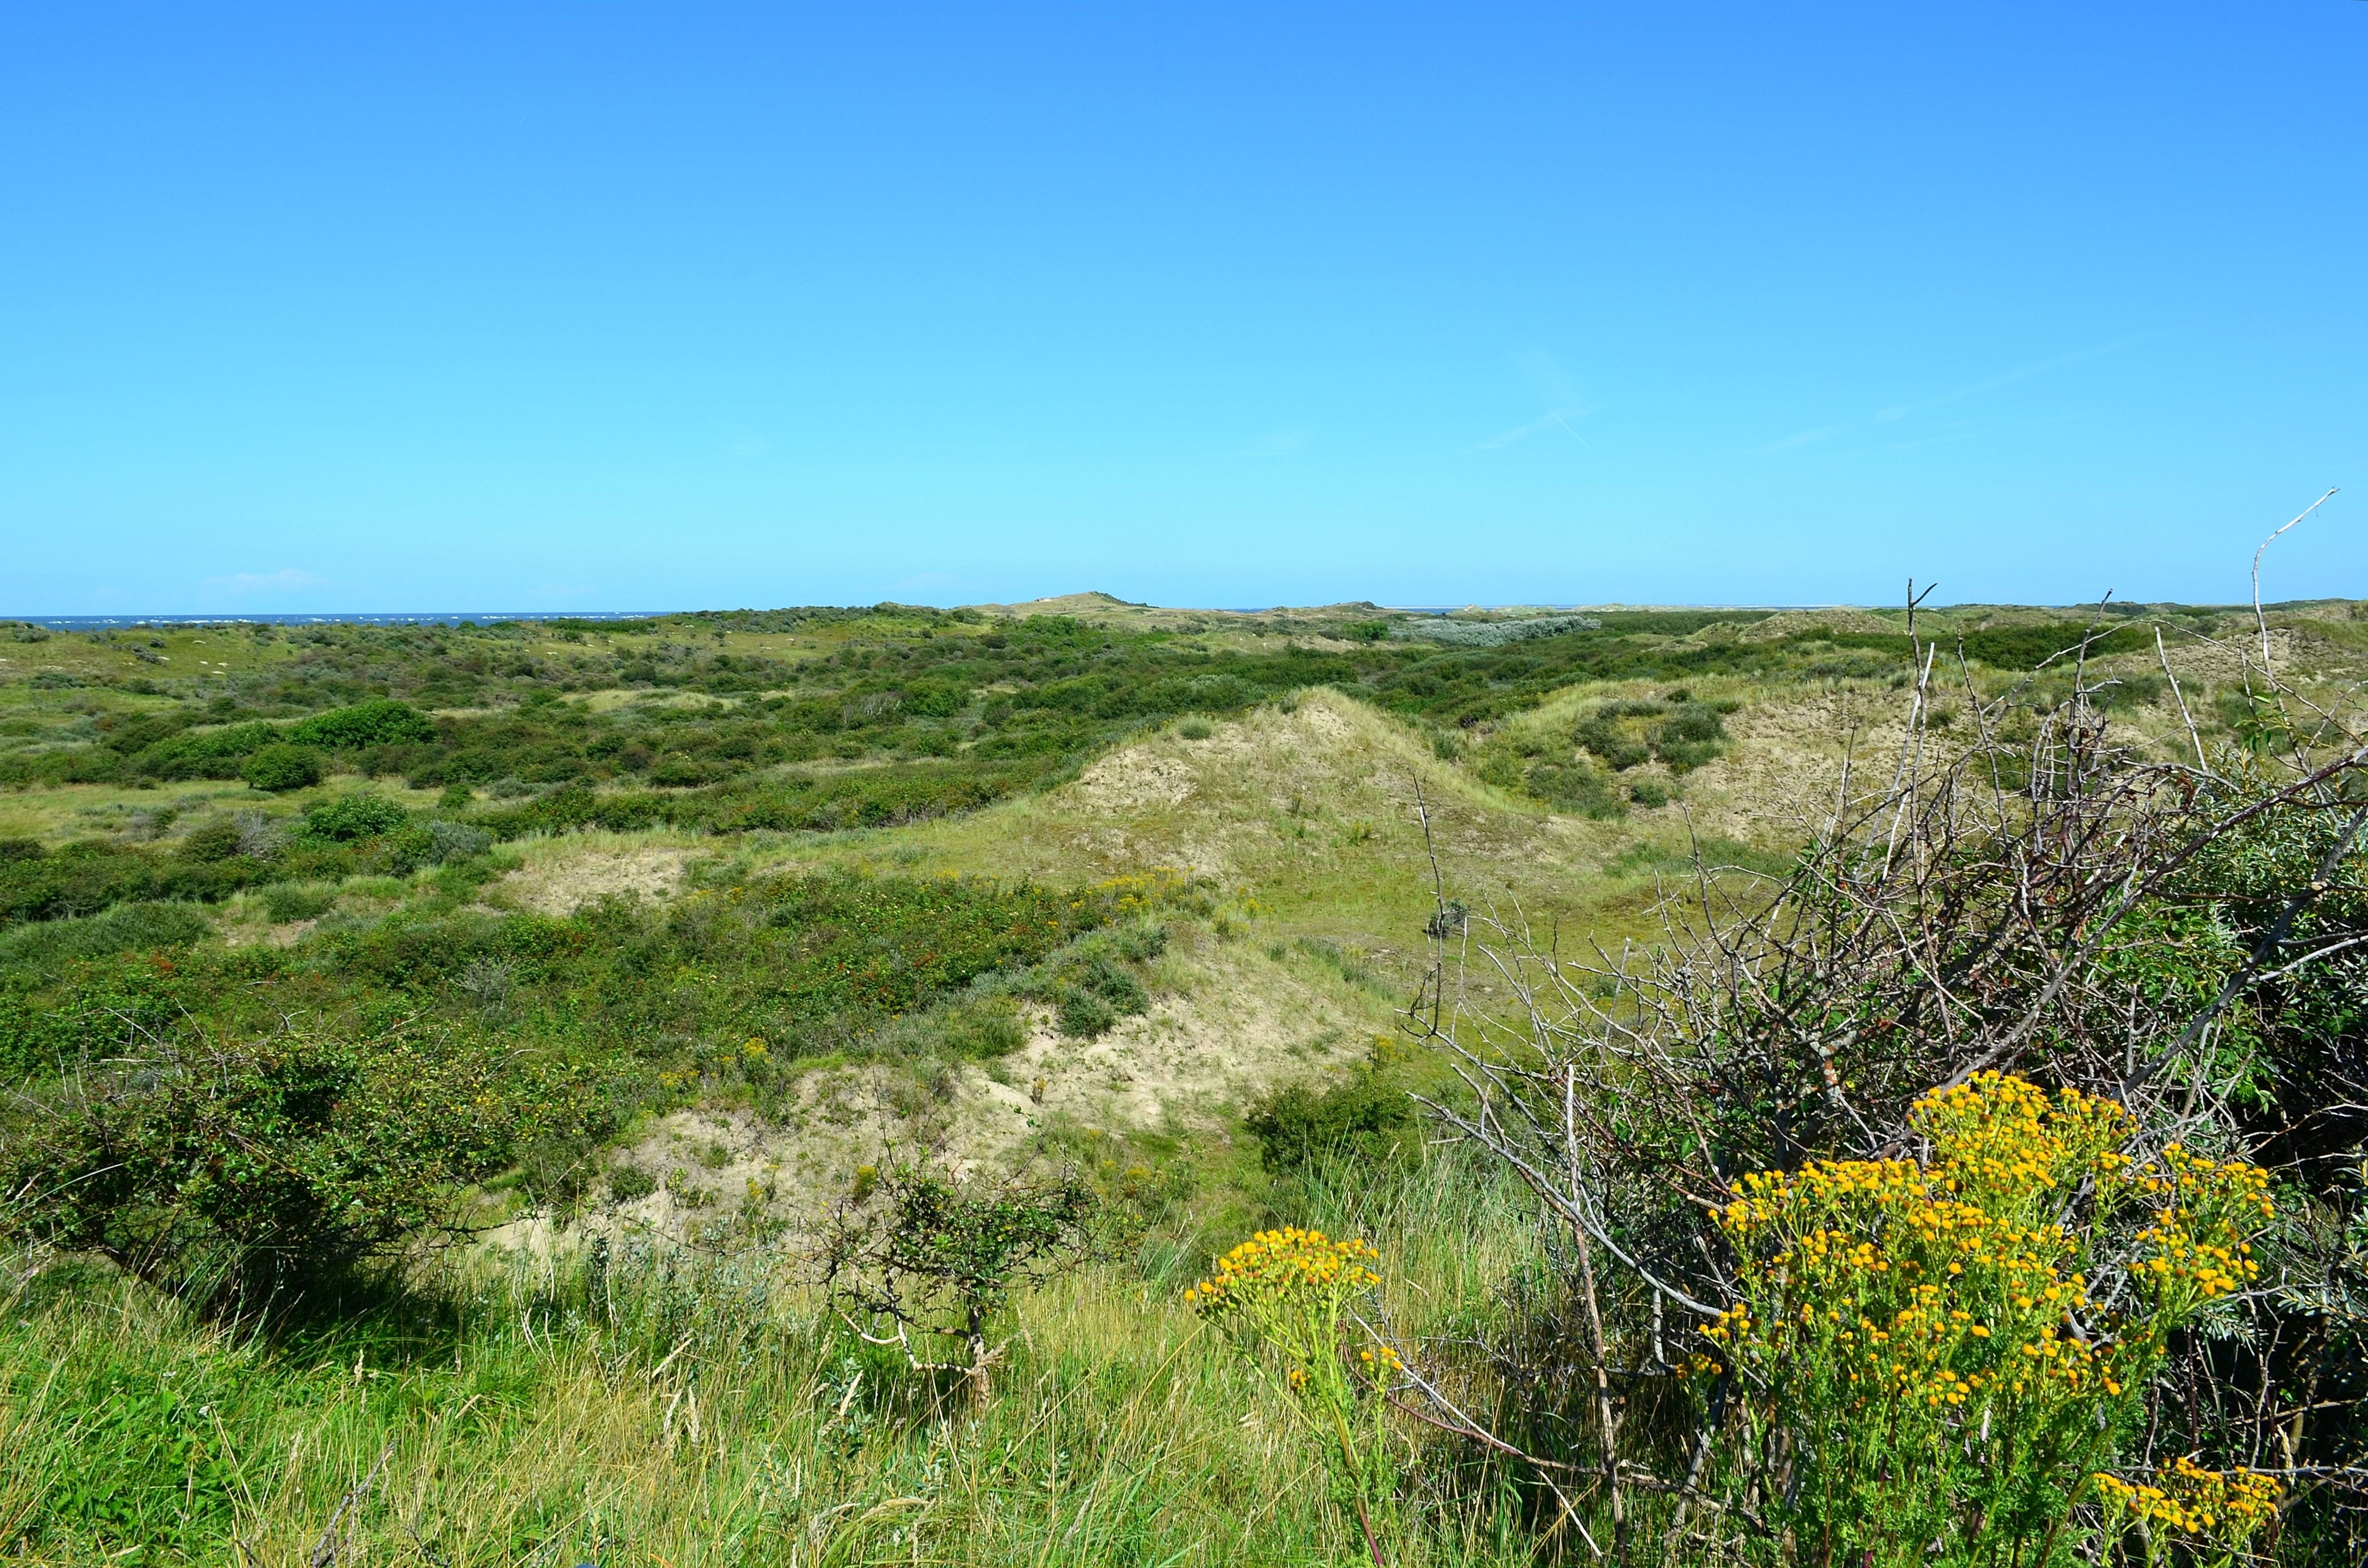
landscape, grass, wilderness, trail, meadow, prairie, hill, pasture, soil, terrain, savanna, ridge, plain, dunes, grassland, vegetation, badlands, wetland, plateau, habitat, ecosystem, steppe, rural area, nature reserve, north sea coast, dune landscape, dune vegetation, borkum ostland, natural environment, geographical feature, land lot, ecoregion, shrubland